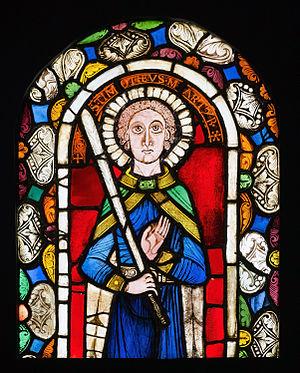
Saint Timothée, évêque d'Ephèse. Vers 1160. Provenance